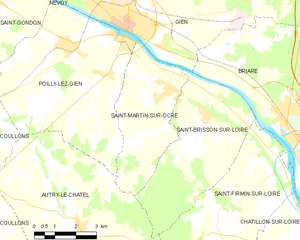
Saint-Martin-sur-Ocre est une commune française située dans le département du Loiret en région Centre-Val de Loire.